JR Motorsports

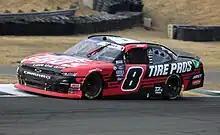
Josh Berry in the No. 8 at Sonoma Raceway in 2023

The No. 8, long driven by Earnhardt Jr. during his early Cup career with Dale Earnhardt, Inc., became a JRM number in 2019 after acquiring it from B. J. McLeod Motorsports. The team inherited the No. 1 car points and it was shared by Zane Smith, Brett Moffitt, Jeb Burton, Ryan Truex, Ryan Preece, Regan Smith, and Sheldon Creed. Elliott and Earnhardt returned to the car for one-off races at Daytona and Darlington, respectively. For 2020, Jeb Burton, Dale Earnhardt Jr., and Daniel Hemric all share the No. 8 for 2020 with Hemric doing a majority of the driving.